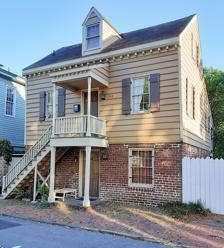
Building: 542 East State Street
Country: United States of America
Year built: 1818
Historic building in Georgia, United States 542 East State Street William Wall House General information Location Savannah , Georgia , U.S. Address 542 East State Street Coordinates 32°04′36″N 81°05′08″W / 32.07662°N 81.08549°W / 32.07662; -81.08549 Completed c. 1818 ; 207 years ago ( 1818 ) Technical details Floor count 2 542 East State Street , also known as the William Wall House , is a historic building in Savannah, Georgia , United States. It is located in the northeastern tything of Greene Square and was built c. 1818 (although a plaque on its front states it was the home of Joseph Ryan in 1791). It is part of the Savannah Historic District . It was originally built for William and Charlotte Wall, leaders in the Second African Baptist Church. See also Buildings in Savannah Historic District References